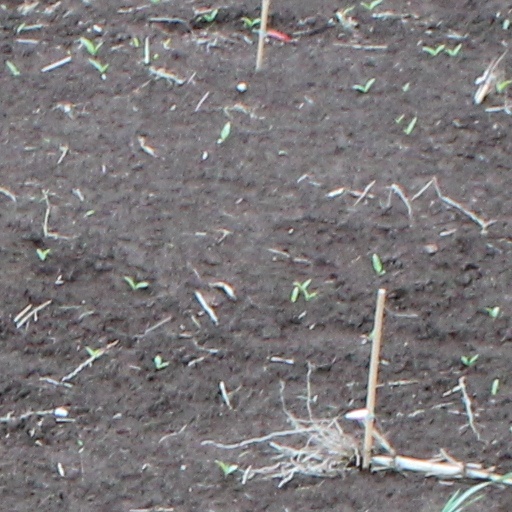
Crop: wheat